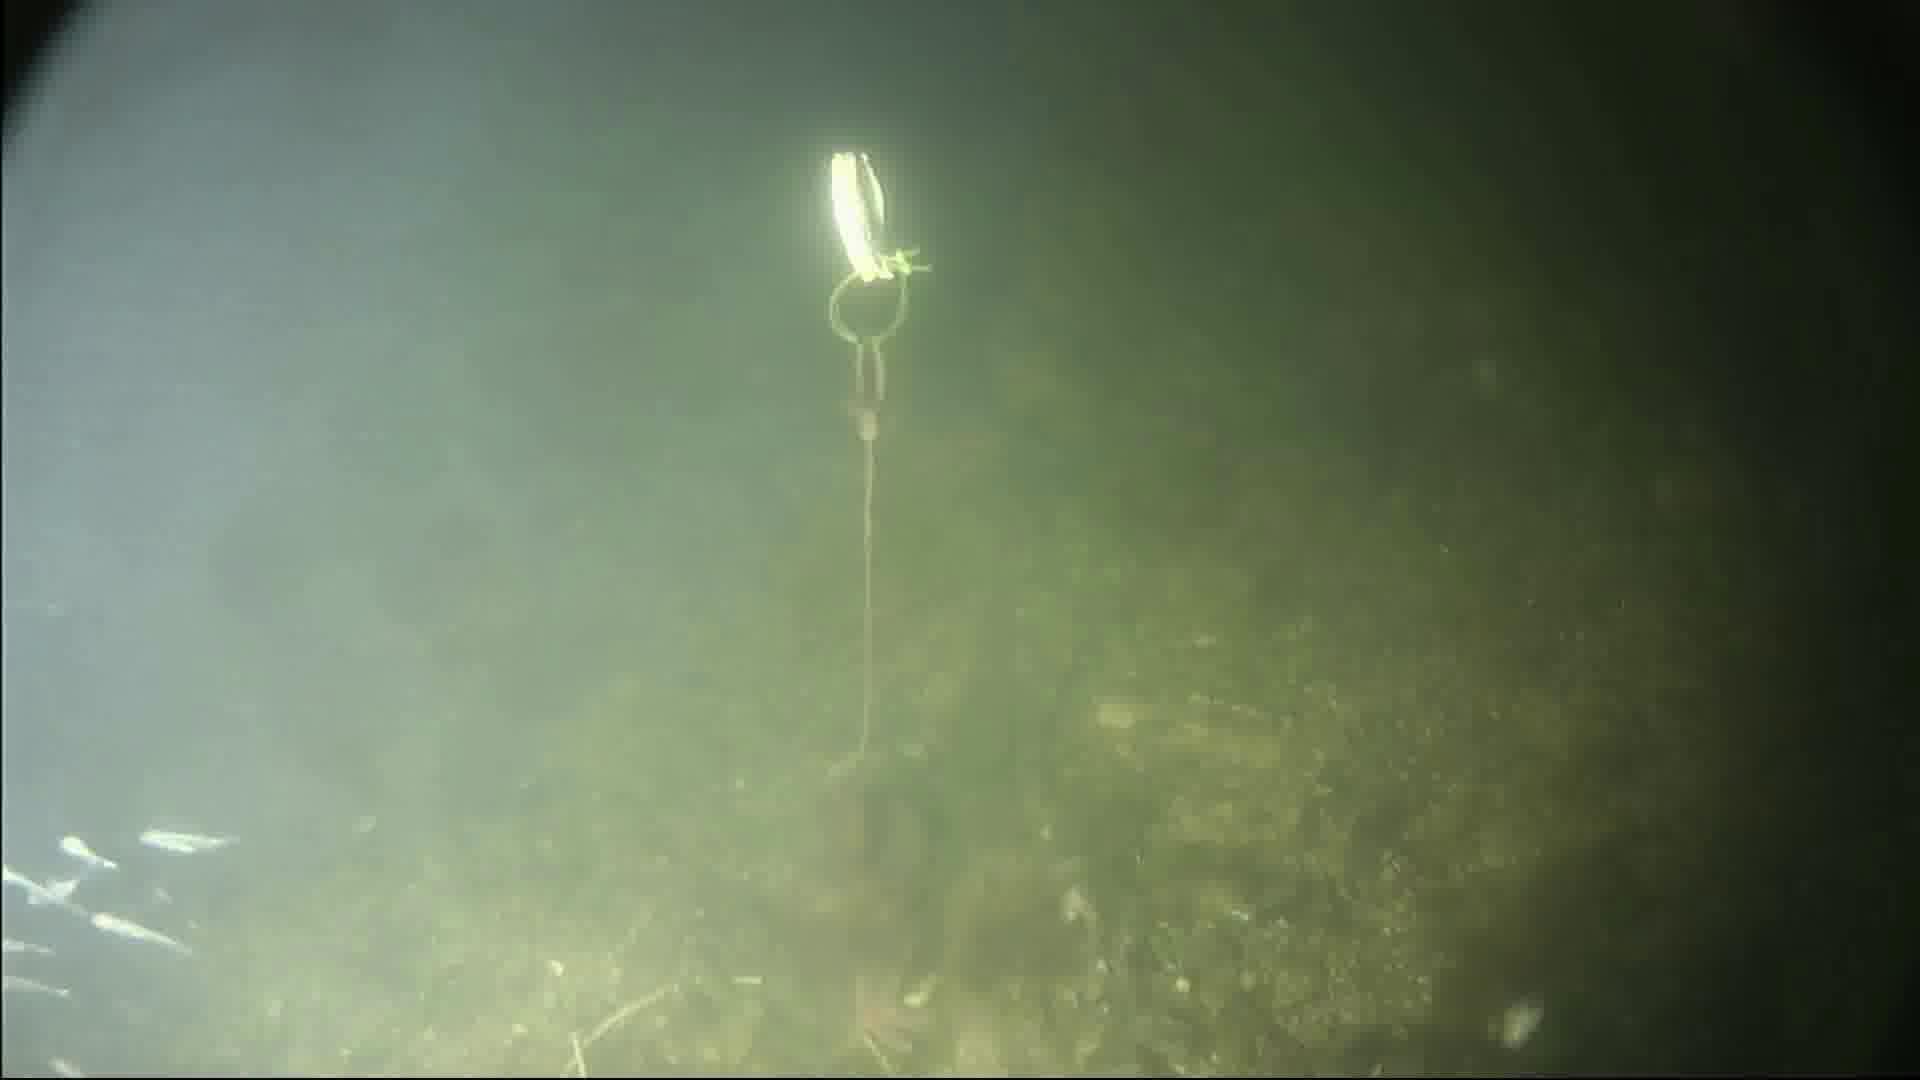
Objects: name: starfish
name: crab
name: small_fish